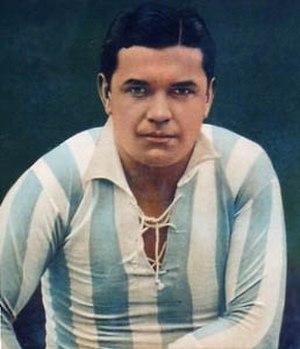
Manuel Seoane est un footballeur argentin qui a joué pour Independiente et l'équipe d'Argentine. Il est le meilleur buteur de l'ère amateur du football argentin avec 196 buts. Seoane fait ses débuts en équipe première pour Independiente le 6 mars 1921 dans un match contre San Lorenzo. Il marque 241 buts pour le club en 264 matchs et termine meilleur buteur argentin à trois reprises. Avec Independiente il gagne plusieurs titres, dont les championnats d'Argentine de 1922 et 1926. Il devient ensuite le sélectionneur de l'Argentine dans les années 1930.